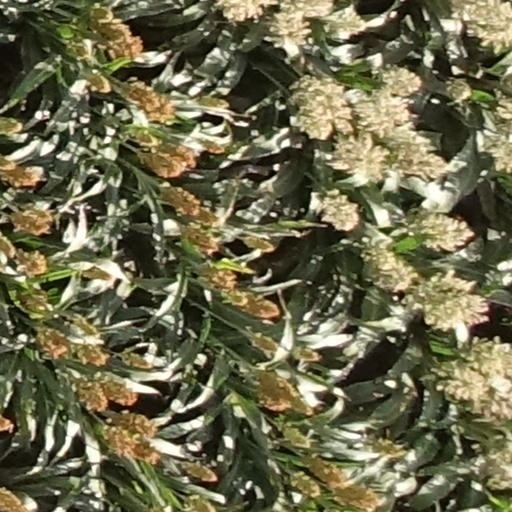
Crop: sorghum